Woodland edge

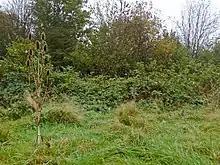
Natural woodland edge development through succession of an abandoned meadow

On the woodland edge – however it is defined – not only does the flora change, but also the fauna and the soil type. These edge effects mean that many species of animal prefer woodland edges to the heart of the forest, because they have both protection and light – for example, tree pipits and dunnocks. At the woodland edge trees are often different from those inside the wood, as well as hedge vegetation, brambles and low-growing plants.